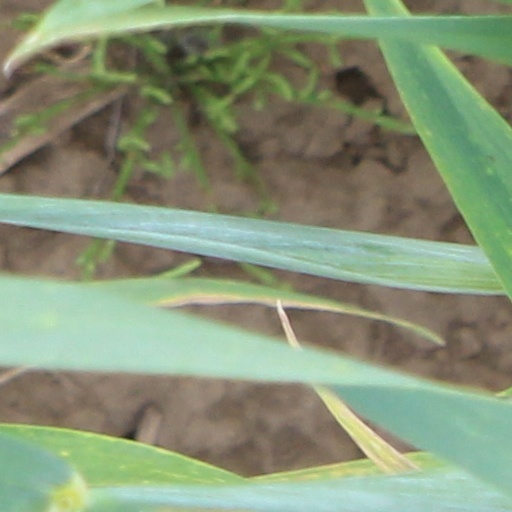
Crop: wheat